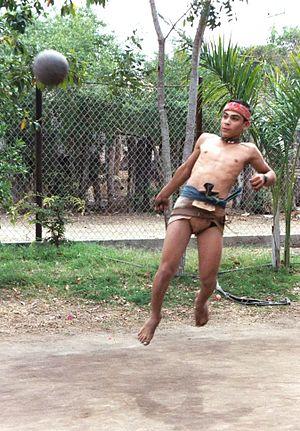
Le jeu de balle est un sport rituel qui a été pratiqué pendant plus de 3 000 ans par les peuples précolombiens de la Mésoamérique, et qui est connu également sous les noms de jeu de pelote et d'ulama, et appelé « pitz » en maya classique, « pok'ol pok » en maya yucatèque, « tlachtli » ou « ullamaliztli » en nahuatl, ou encore « taladzi » en zapotèque.